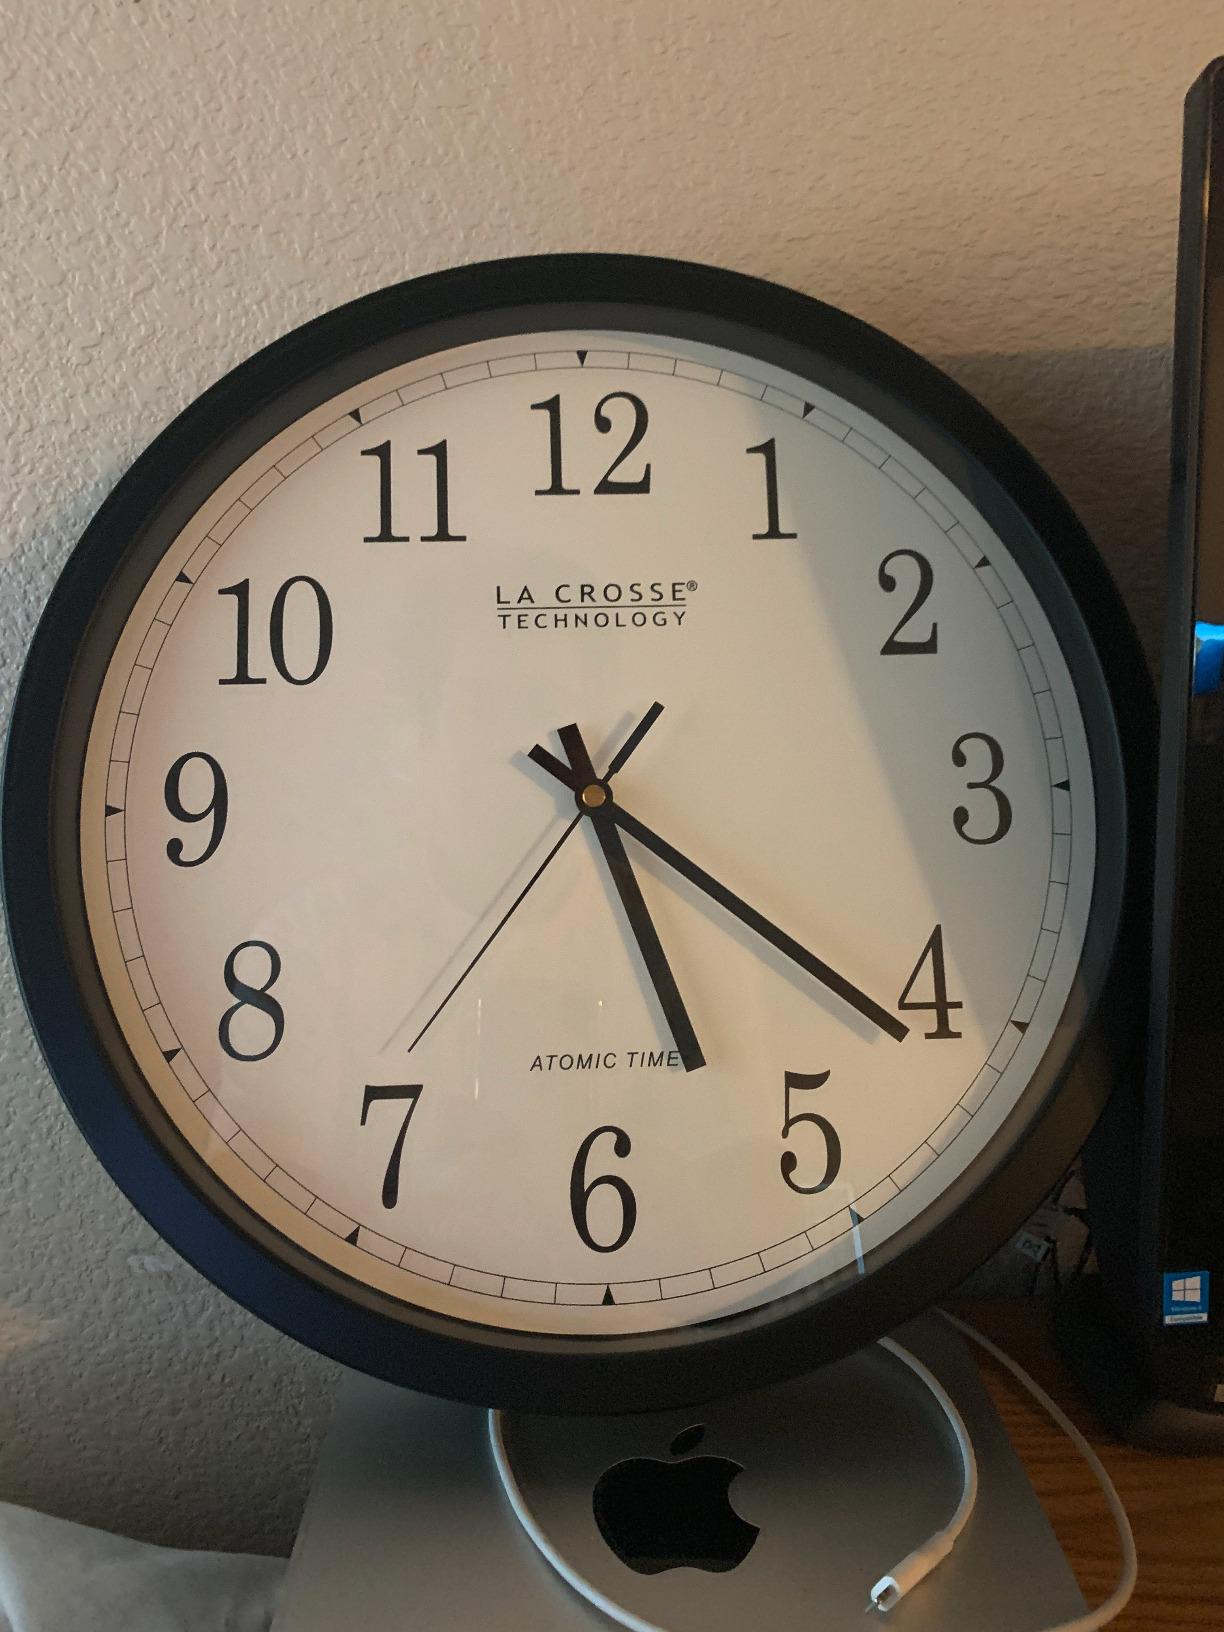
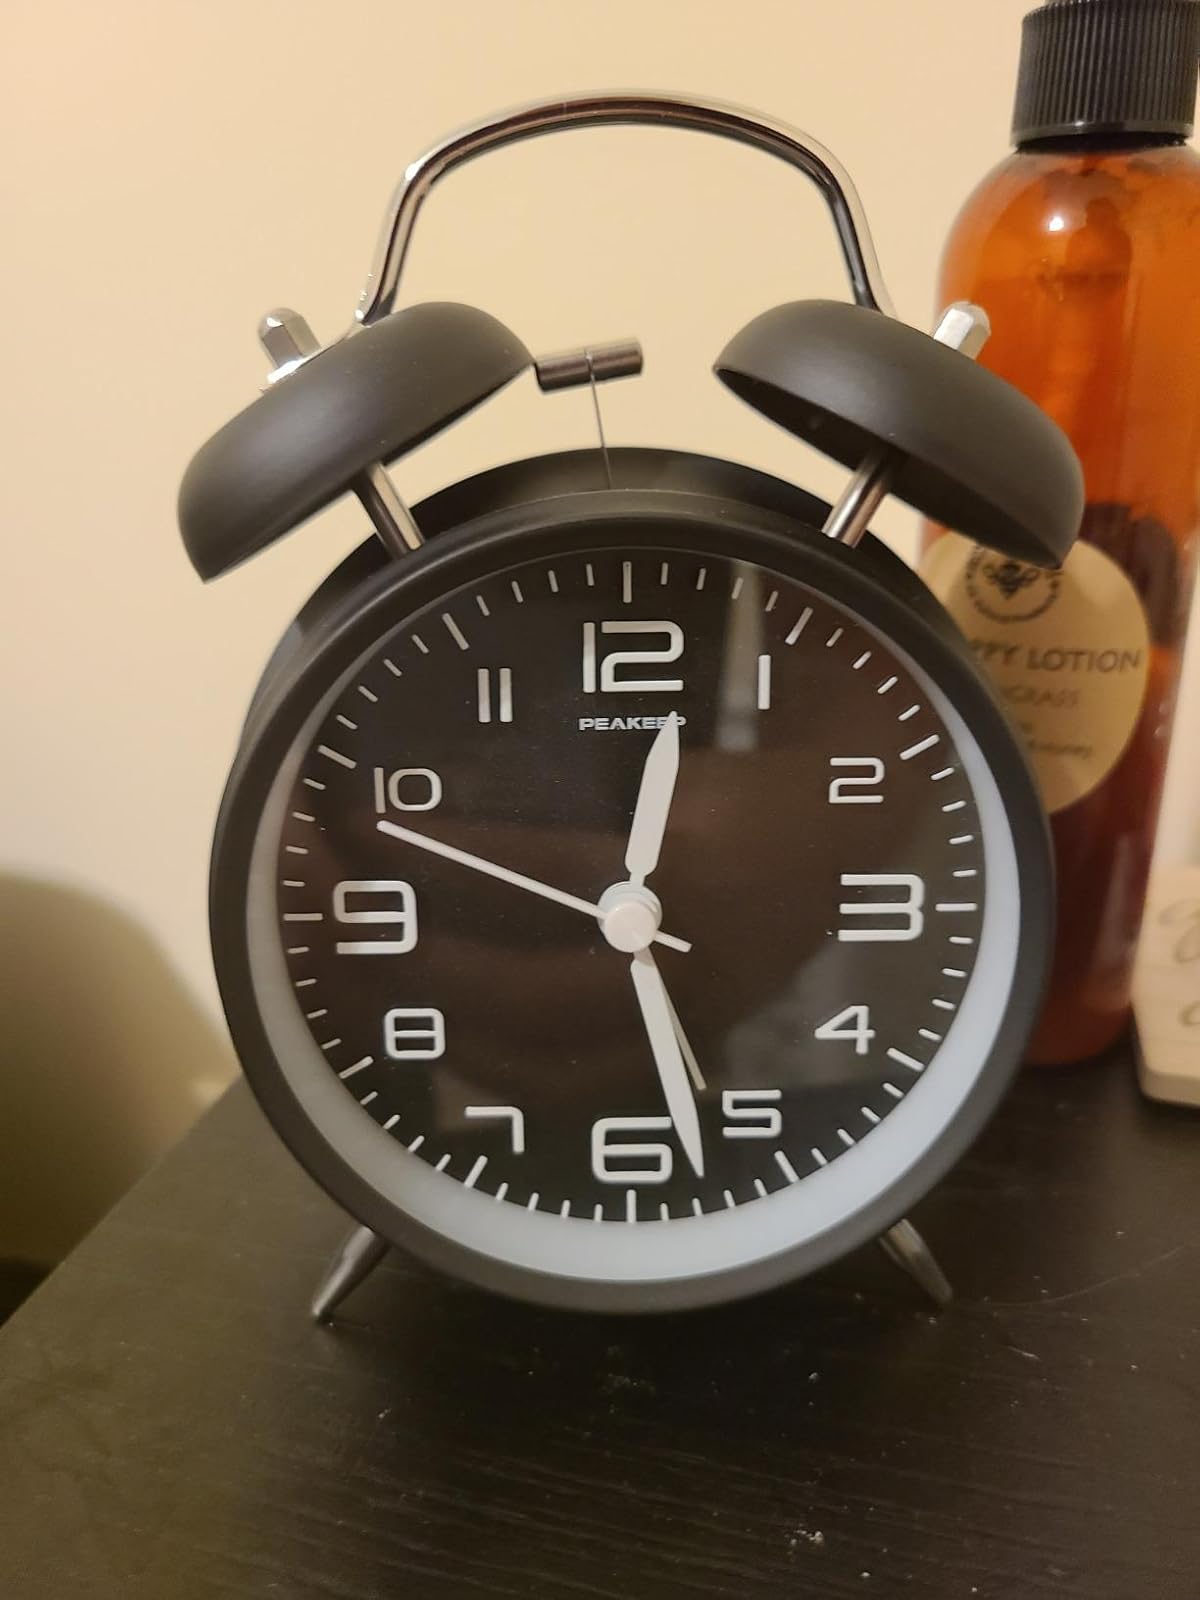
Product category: clock
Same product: no